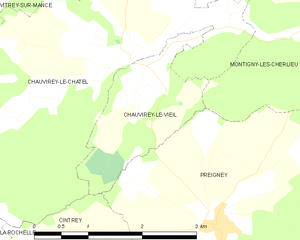
Carte des communes françaises